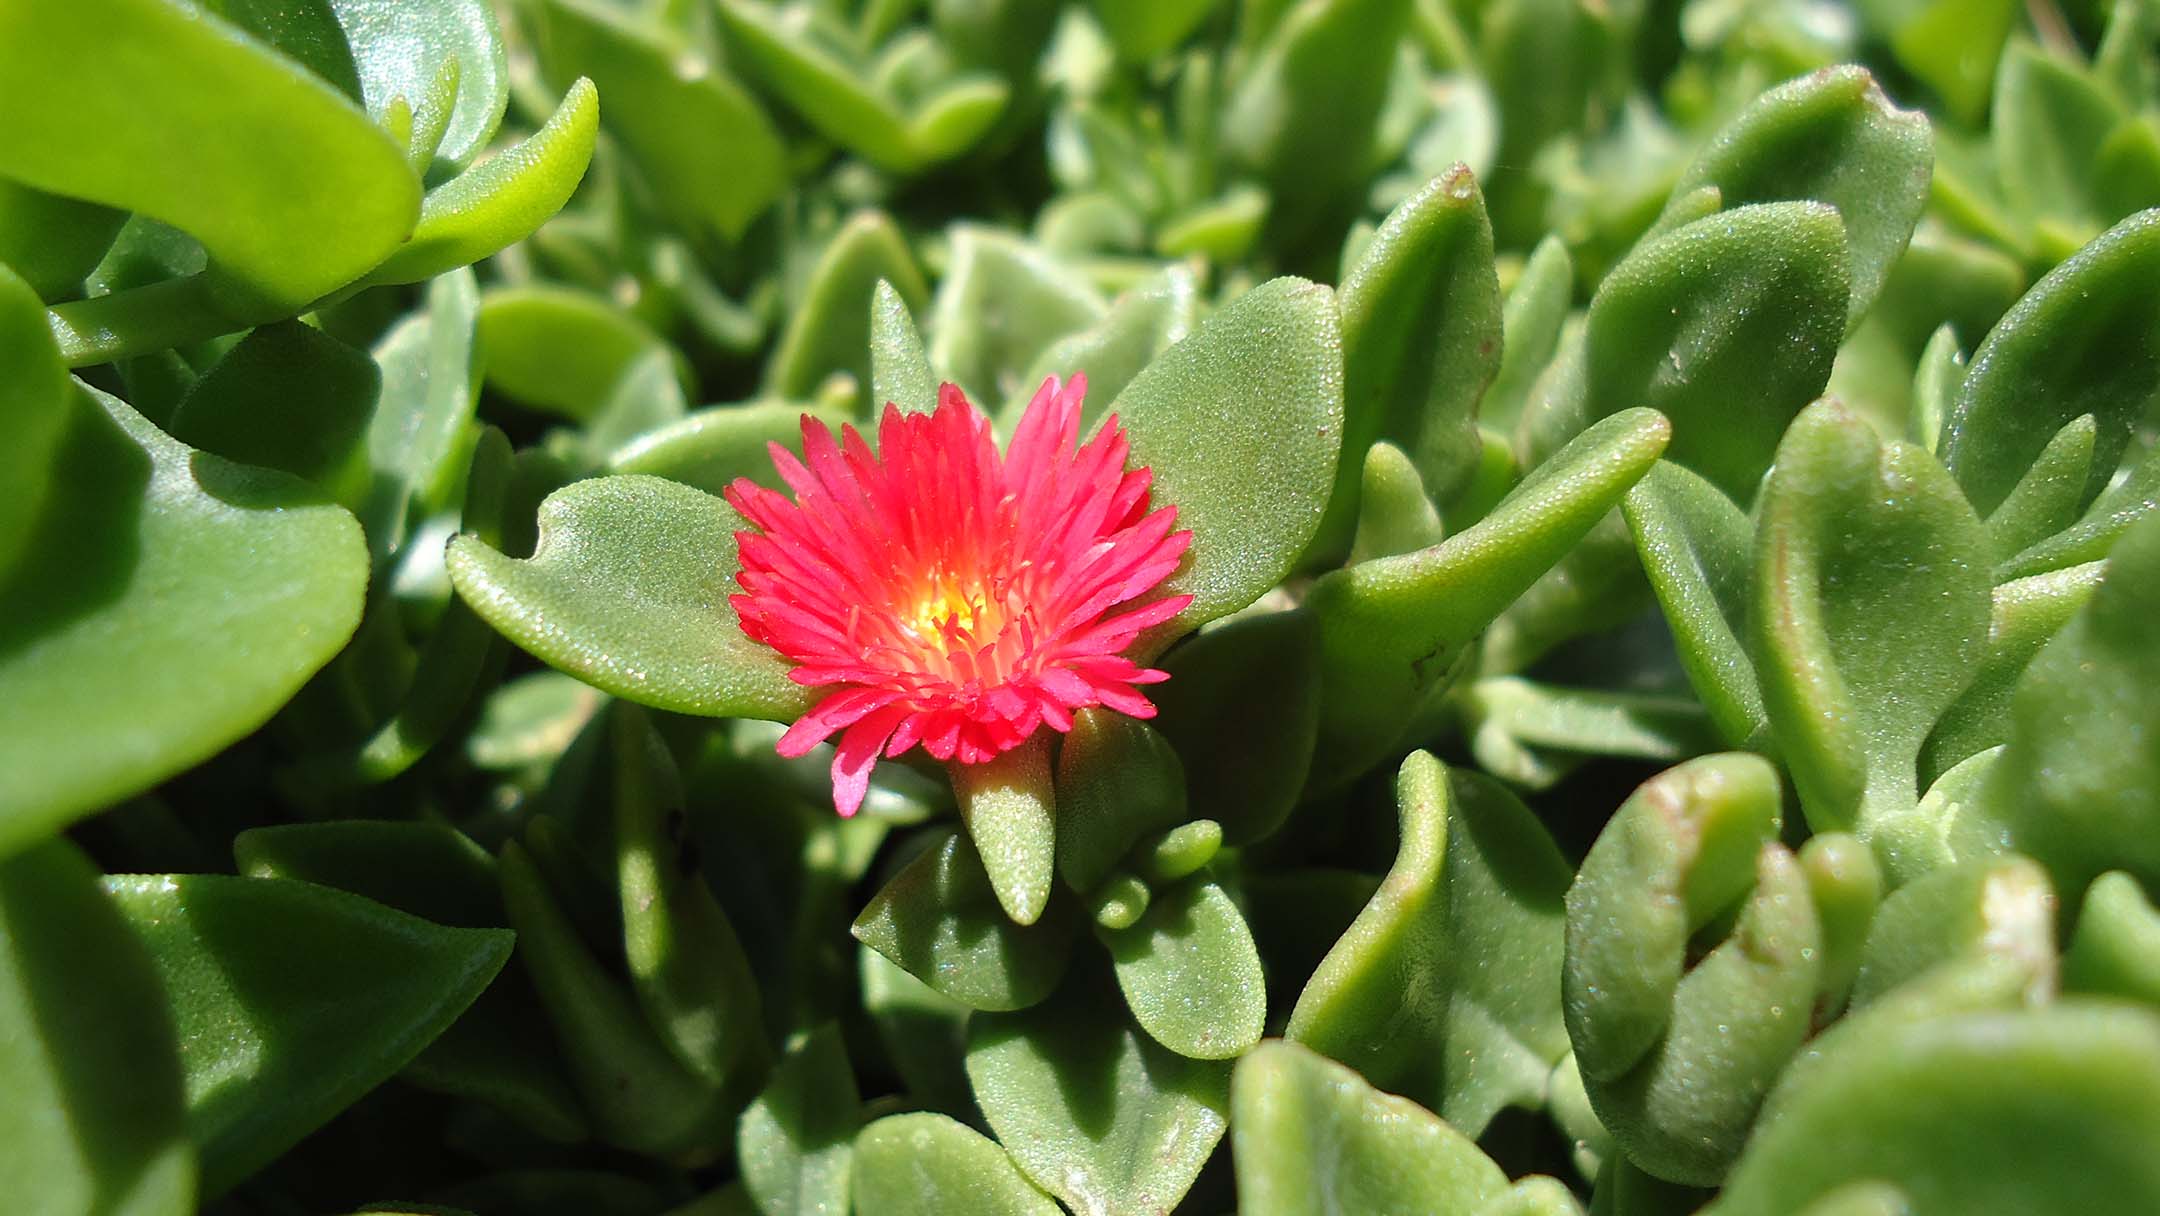
dew, plant, nursery, succulent plant, baby, sun rose, apple, heart leaf, flower, flowering plant, ice plant, petal, botany, groundcover, ice plant family, dorotheanthus bellidiformis, karkalla, lampranthus, stonecrop family, annual plant, purslane family